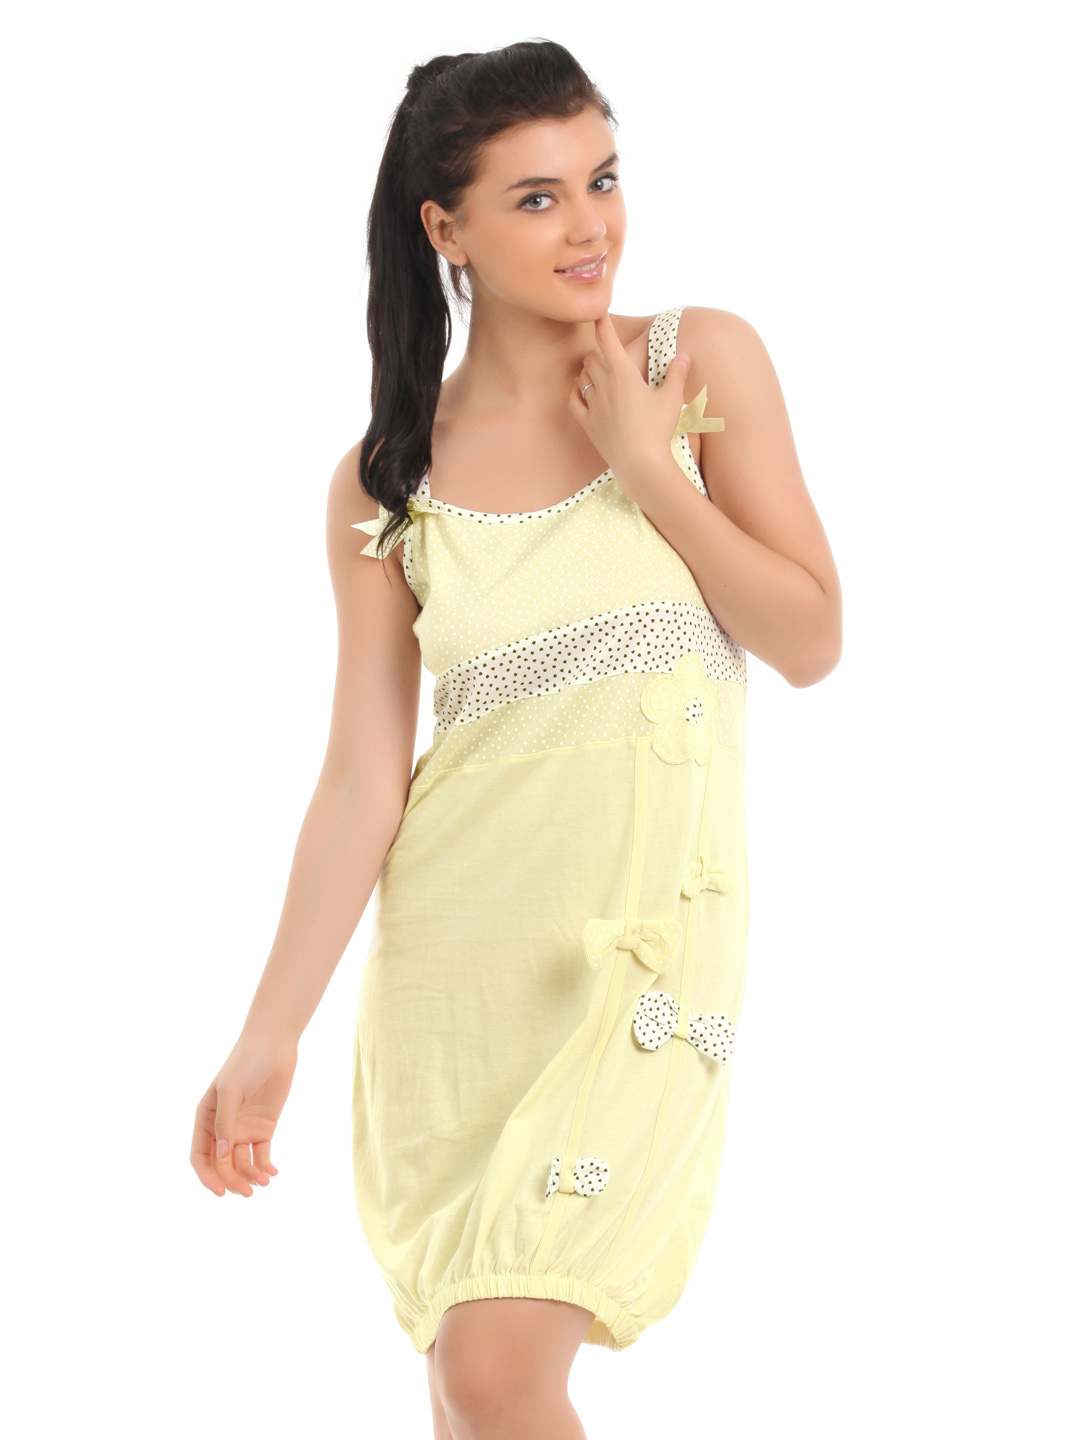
Red Rose Women Yellow Nightdress
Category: Apparel / Loungewear and Nightwear / Nightdress
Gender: Women
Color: Yellow
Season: Winter 2015
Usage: Casual